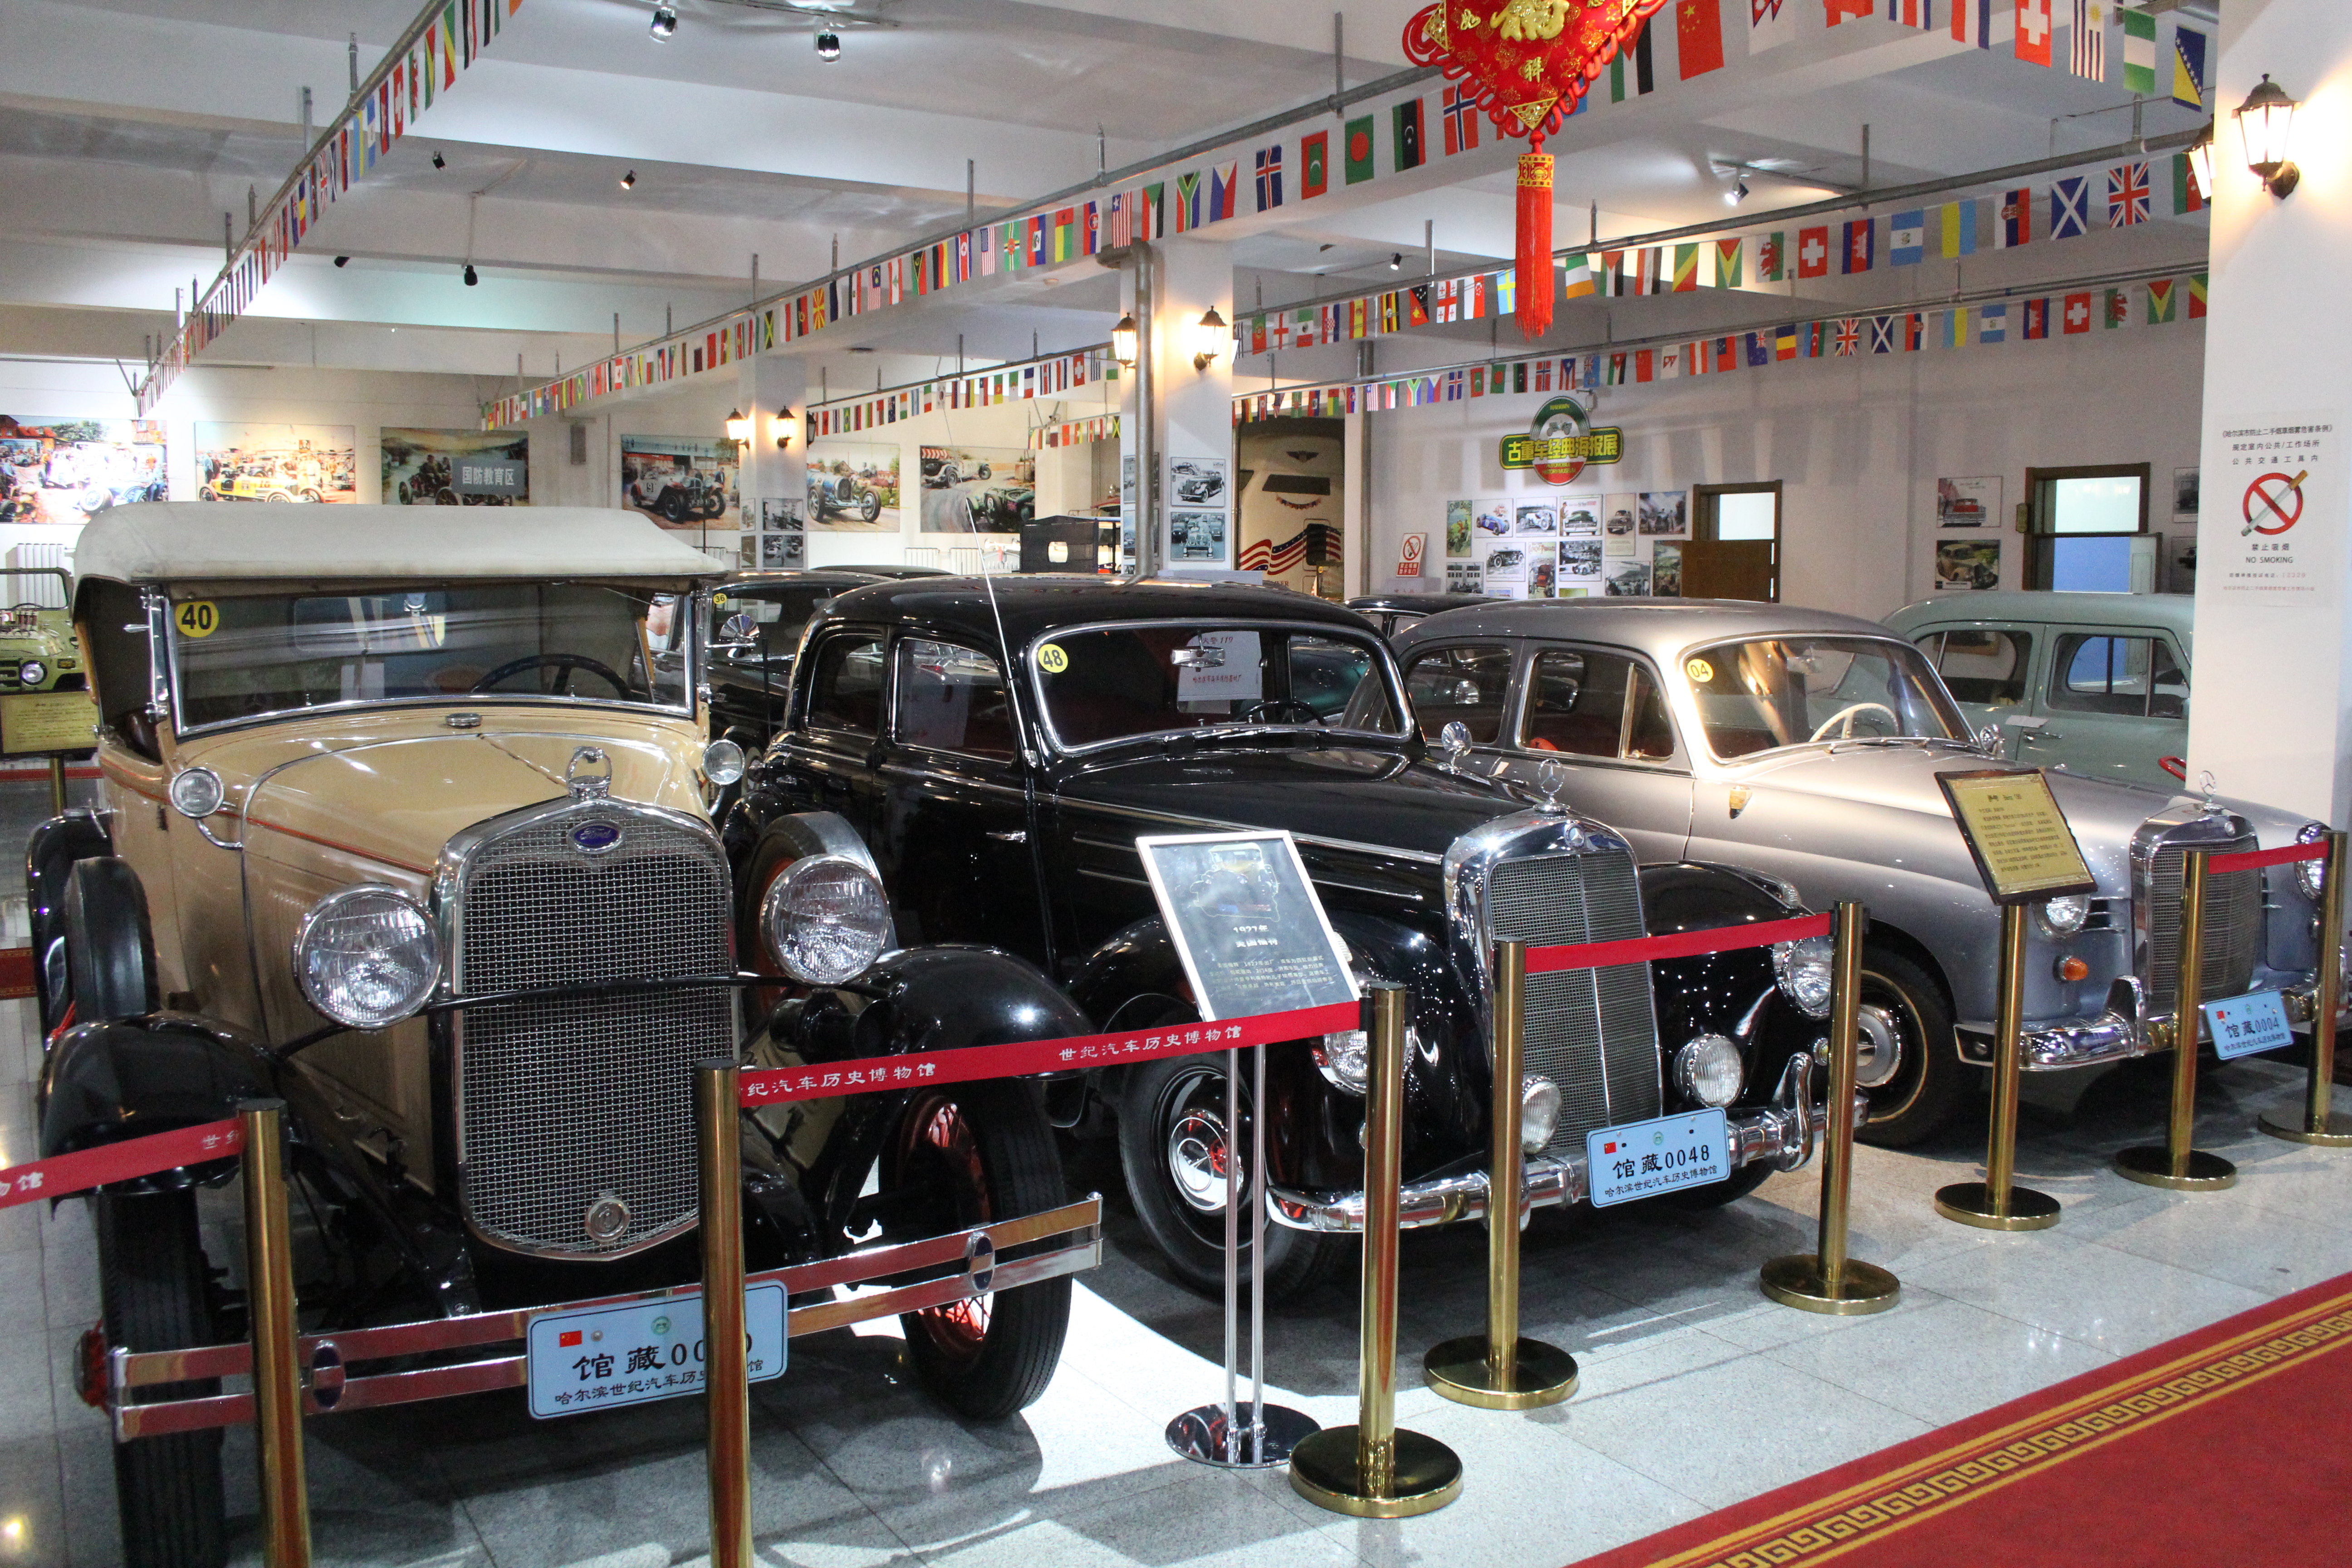
cars, vehicles, arts, motor vehicle, vehicle, classic, vintage car, car, antique car, classic car, luxury vehicle, automobile repair shop, automotive exterior, auto show, car dealership, collection, hardtop, sedan, machine, tourist attraction, custom car, coupe